Aquatint

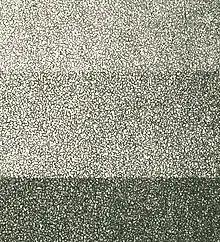
Demonstration sections of printed aquatint, magnified.

It has been in regular use since the later 18th century, and was most widely used between about 1770 and 1830, when it was used both for artistic prints and decorative ones. After about 1830 it lost ground to lithography and other techniques. There have been periodic revivals among artists since then. An aquatint plate wears out relatively quickly, and is less easily reworked than other intaglio plates. Many of Goya's plates were reprinted too often posthumously, giving very poor impressions.